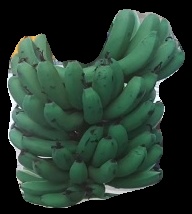
Variety: pachbale
Grade: grade2